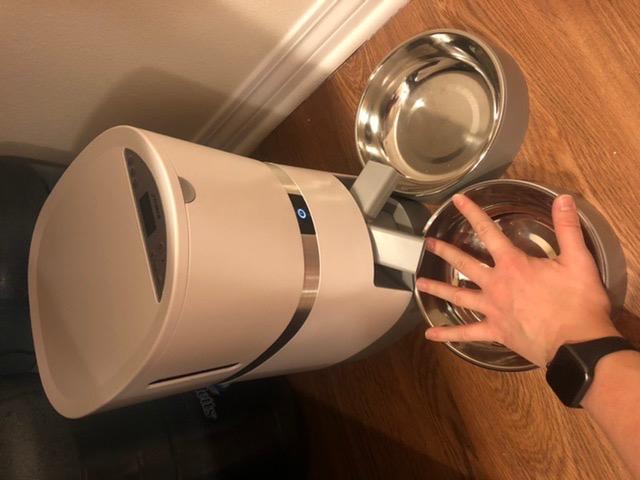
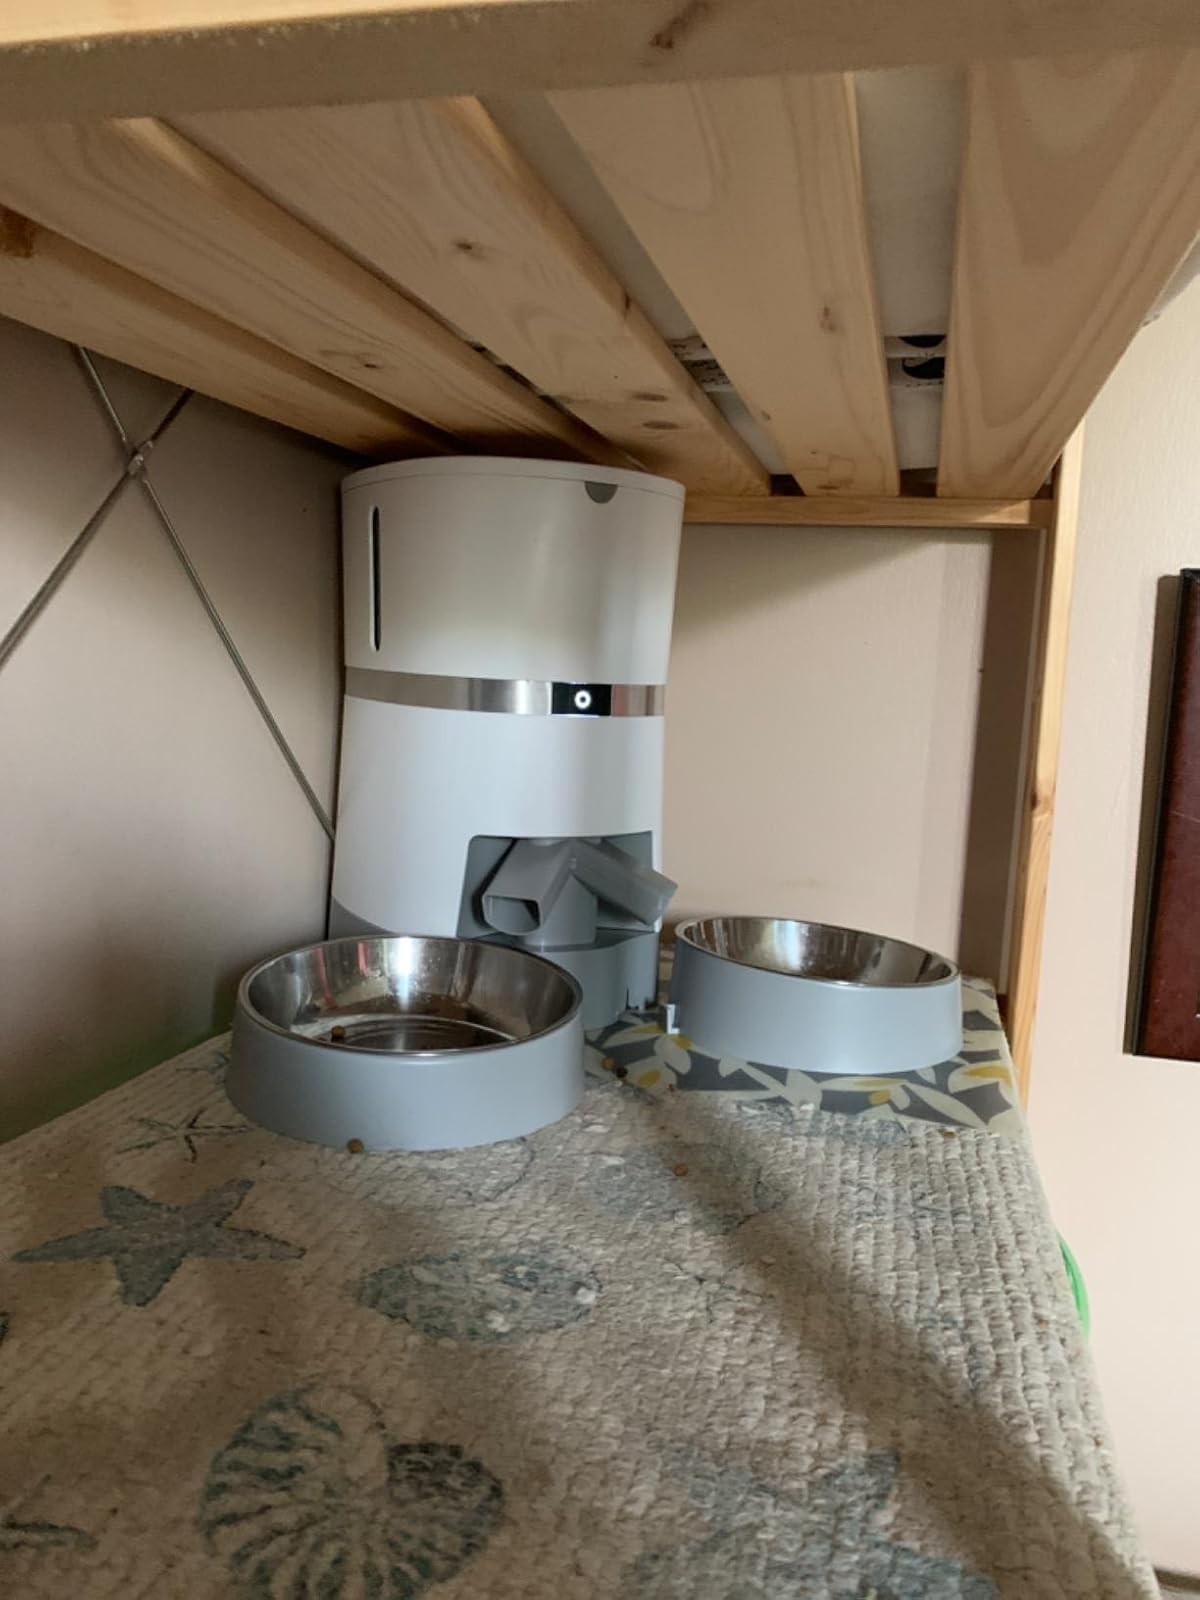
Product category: items_feeder
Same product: yes